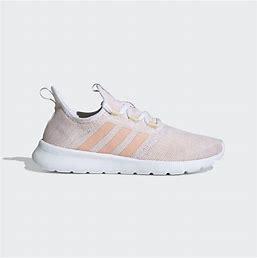
Brand: Adidas
Model: Cloudfoam Pure 2